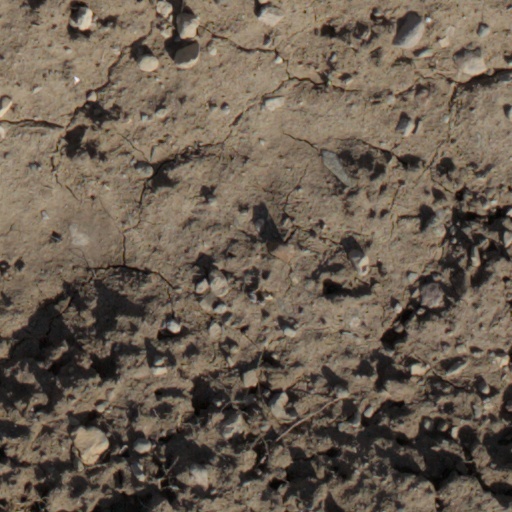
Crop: wheat